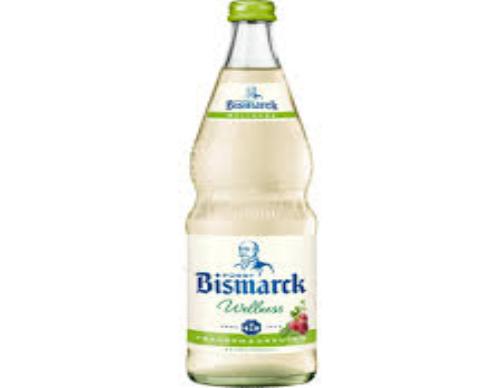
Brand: Furst Bismarck
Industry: Food